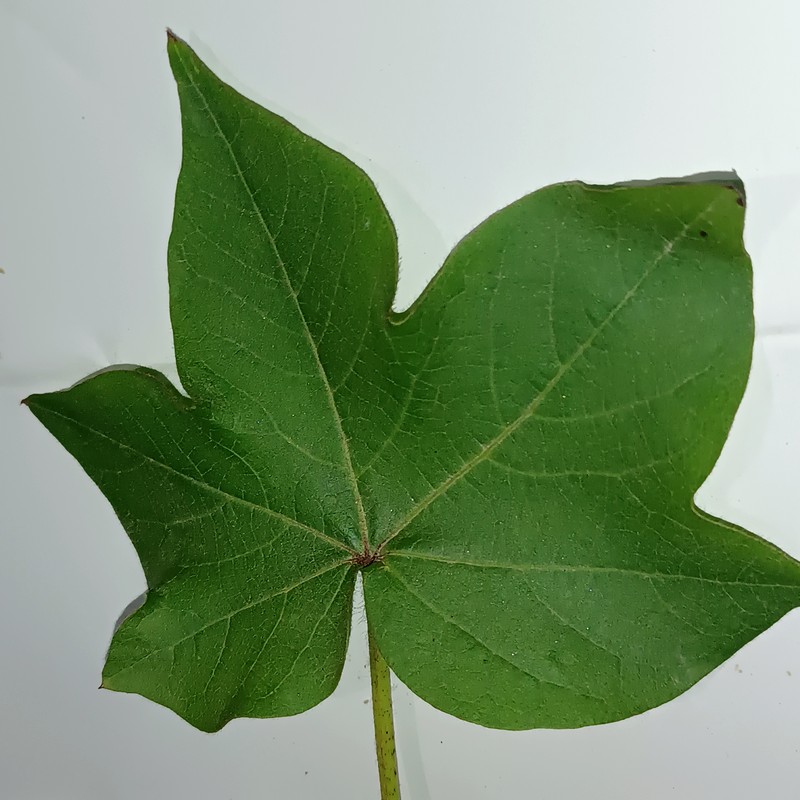
Label: Healthy Leaf